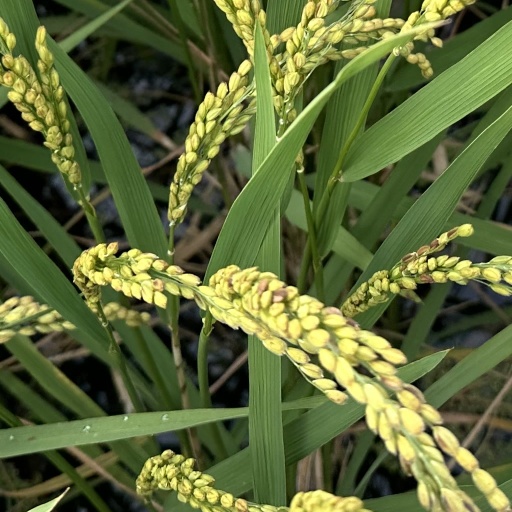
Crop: rice